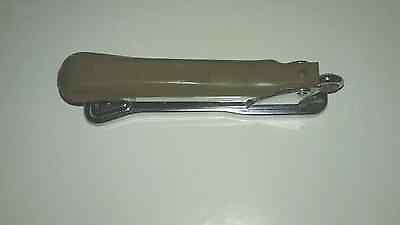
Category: stapler